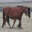
Label: horse